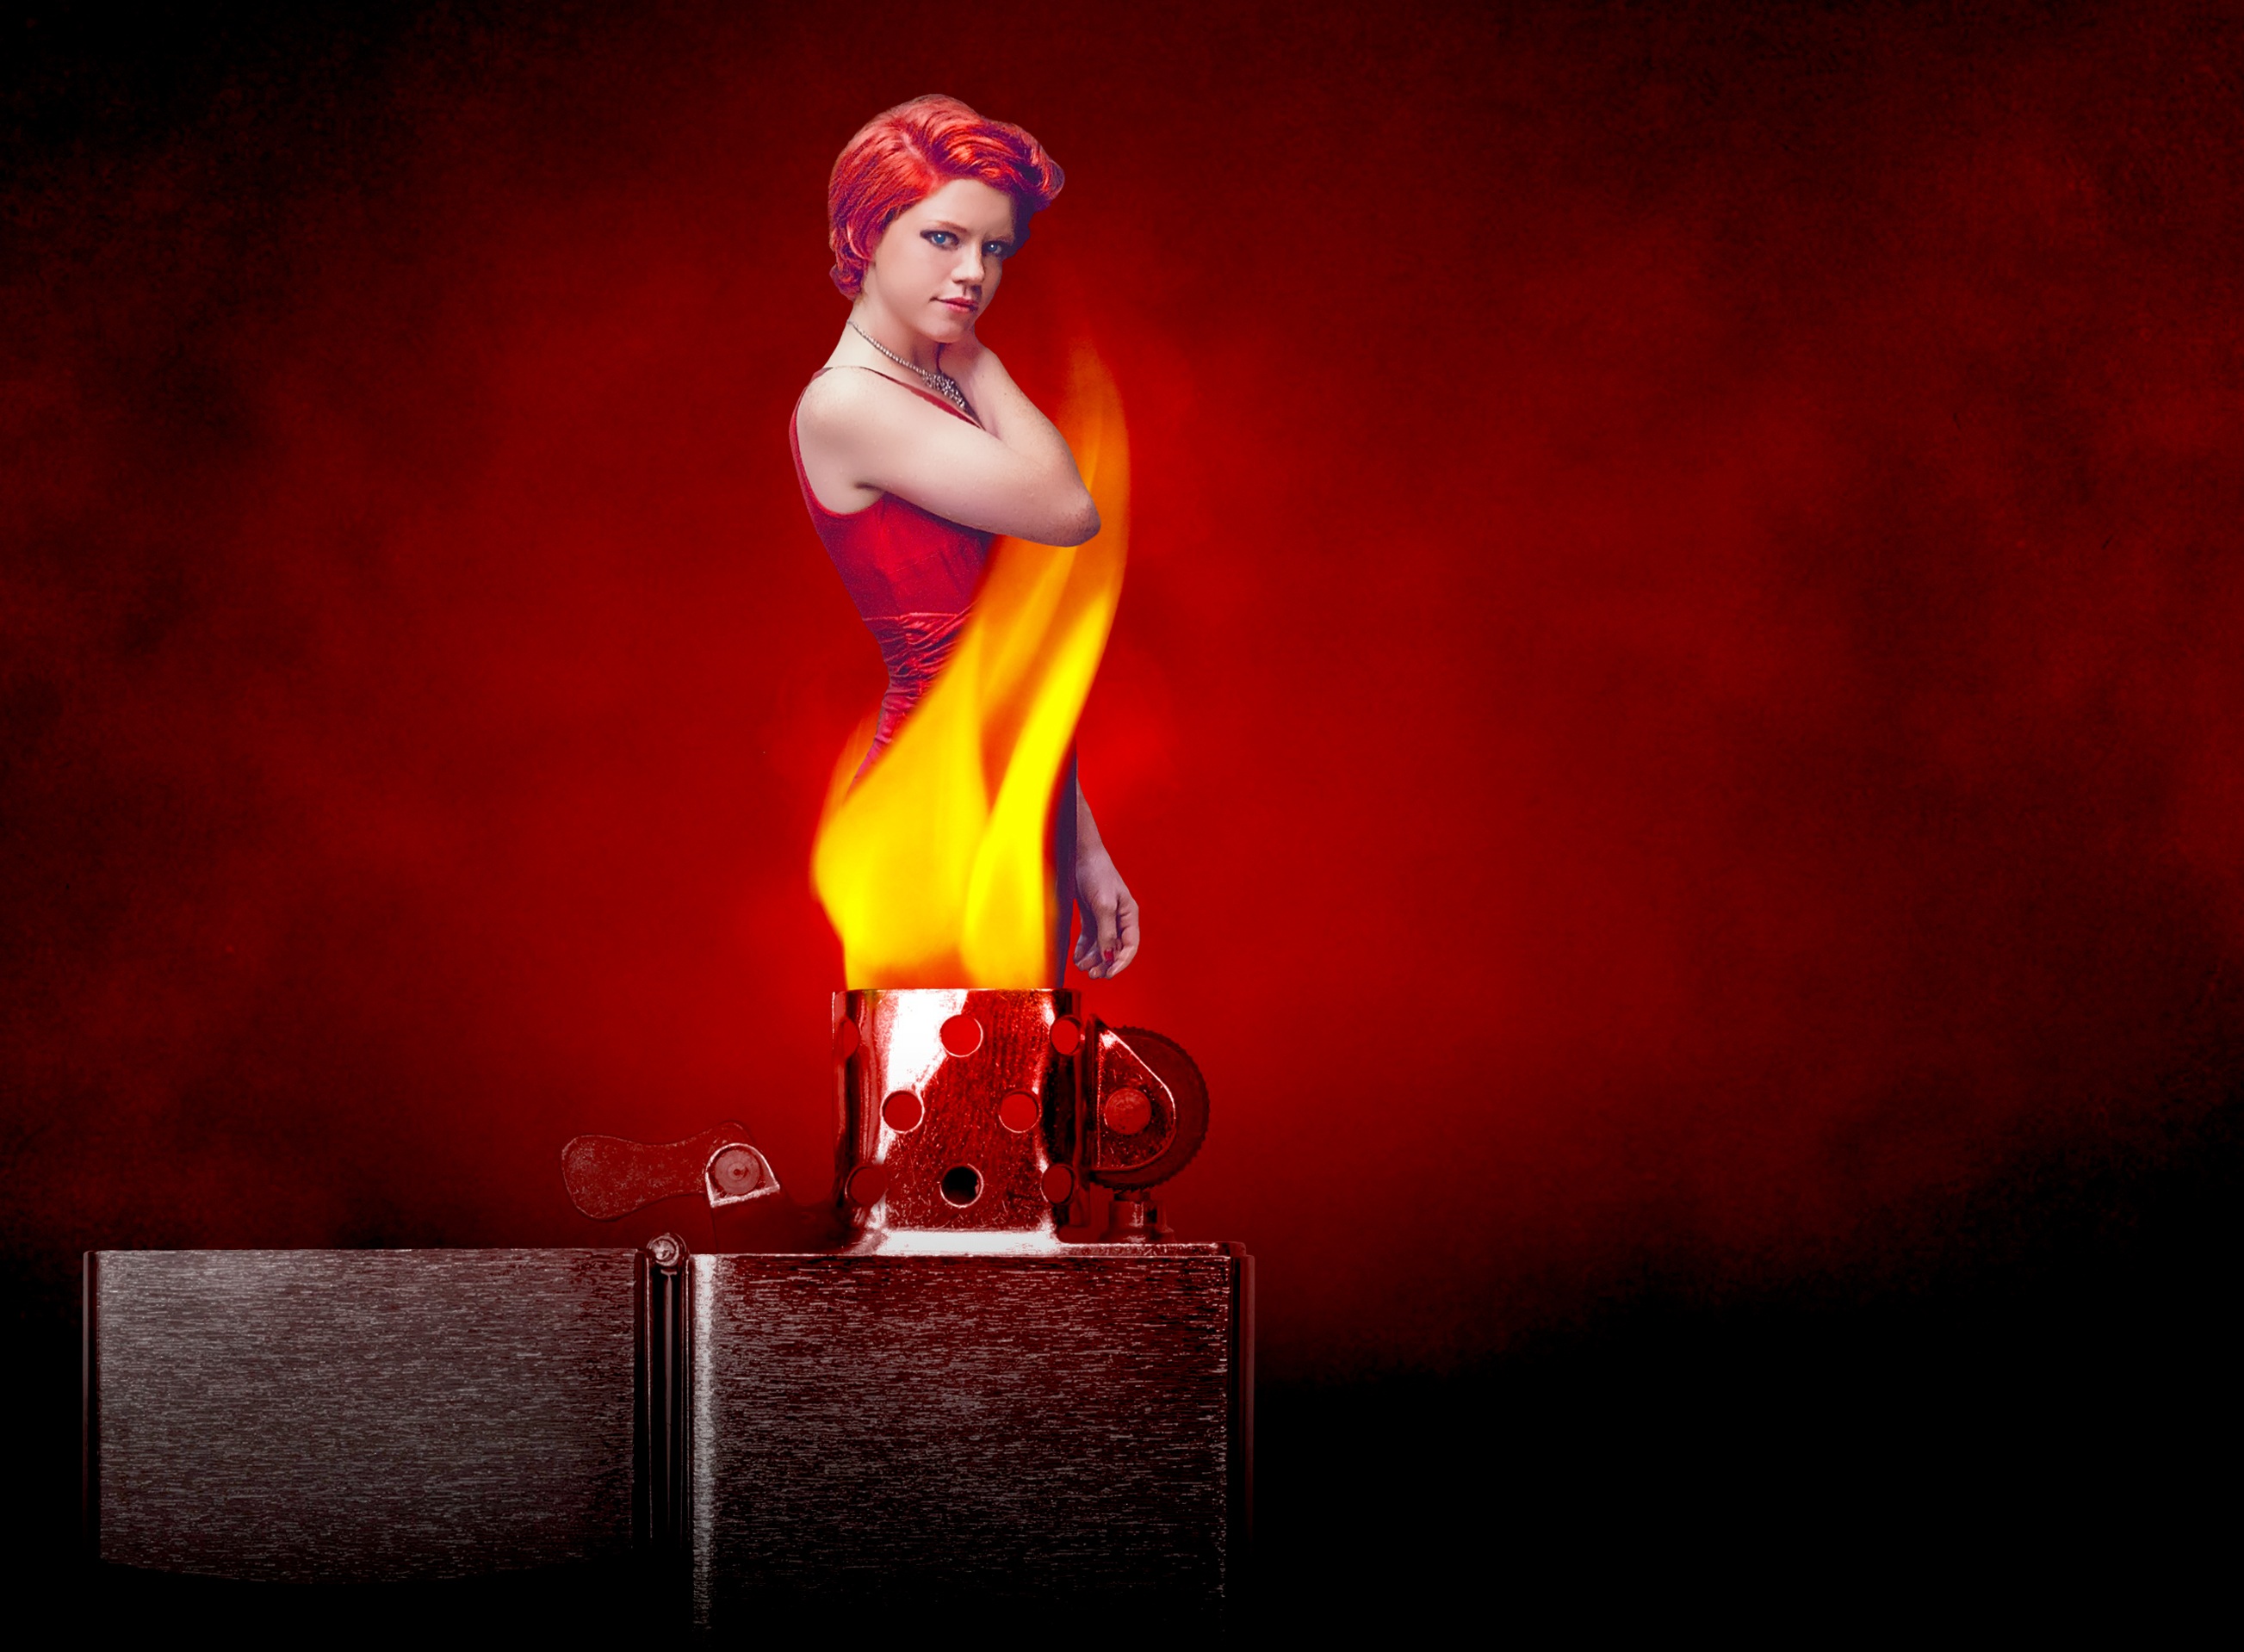
landscape, light, girl, woman, kindle, female, red, color, fire, lady, heat, burn, lighter, performance art, stage, burning, performance, hot, pose, redhead, passion, horizontal, sexy, flames, ignite, fiery, digital art, lit, entertainment, blazing, zippo, screenshot, reddish, royalty free, performing arts, aglow, red dress, mixup, mashup, consuming, red hot, ablaze, computer wallpaper